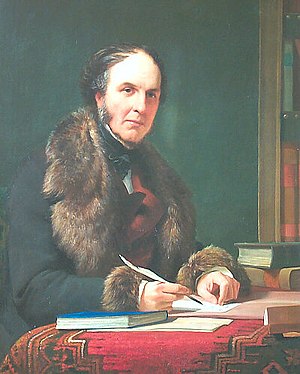
Nassau William Senior
Nassau William Senior var en engelsk socialøkonom.